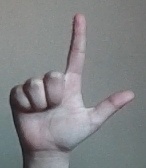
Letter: laam